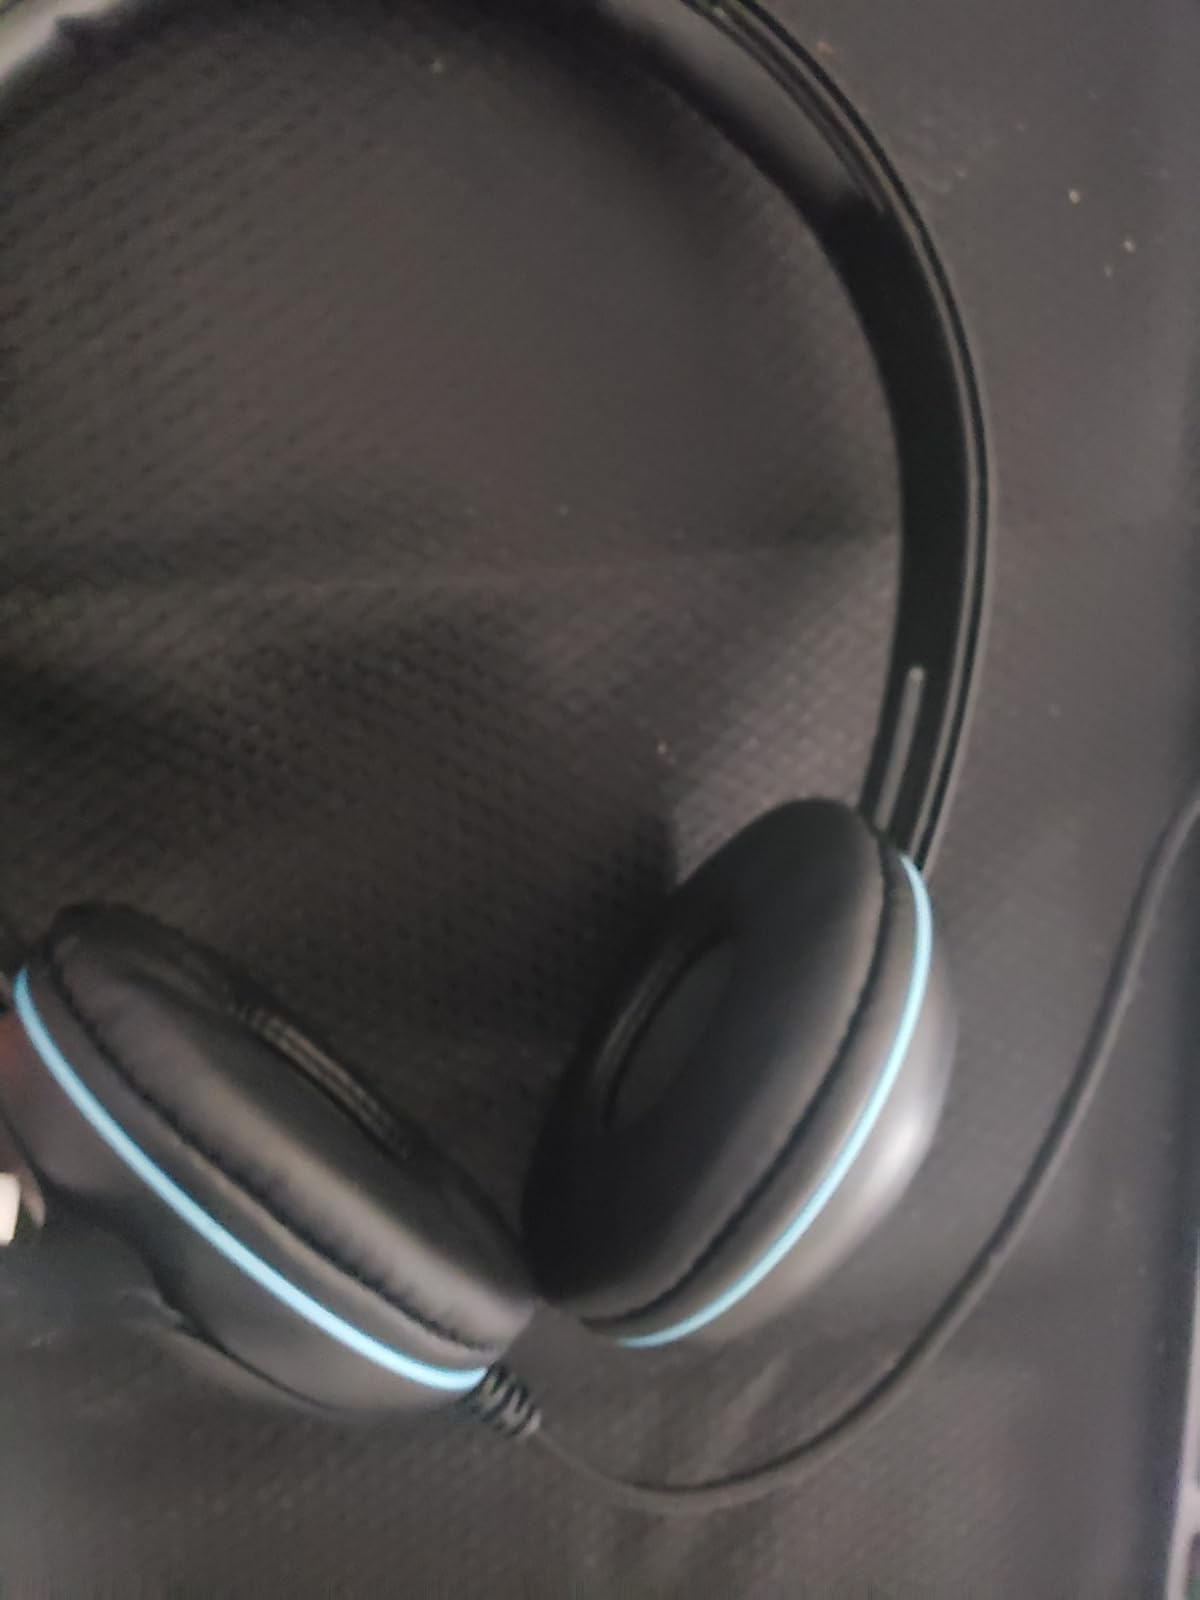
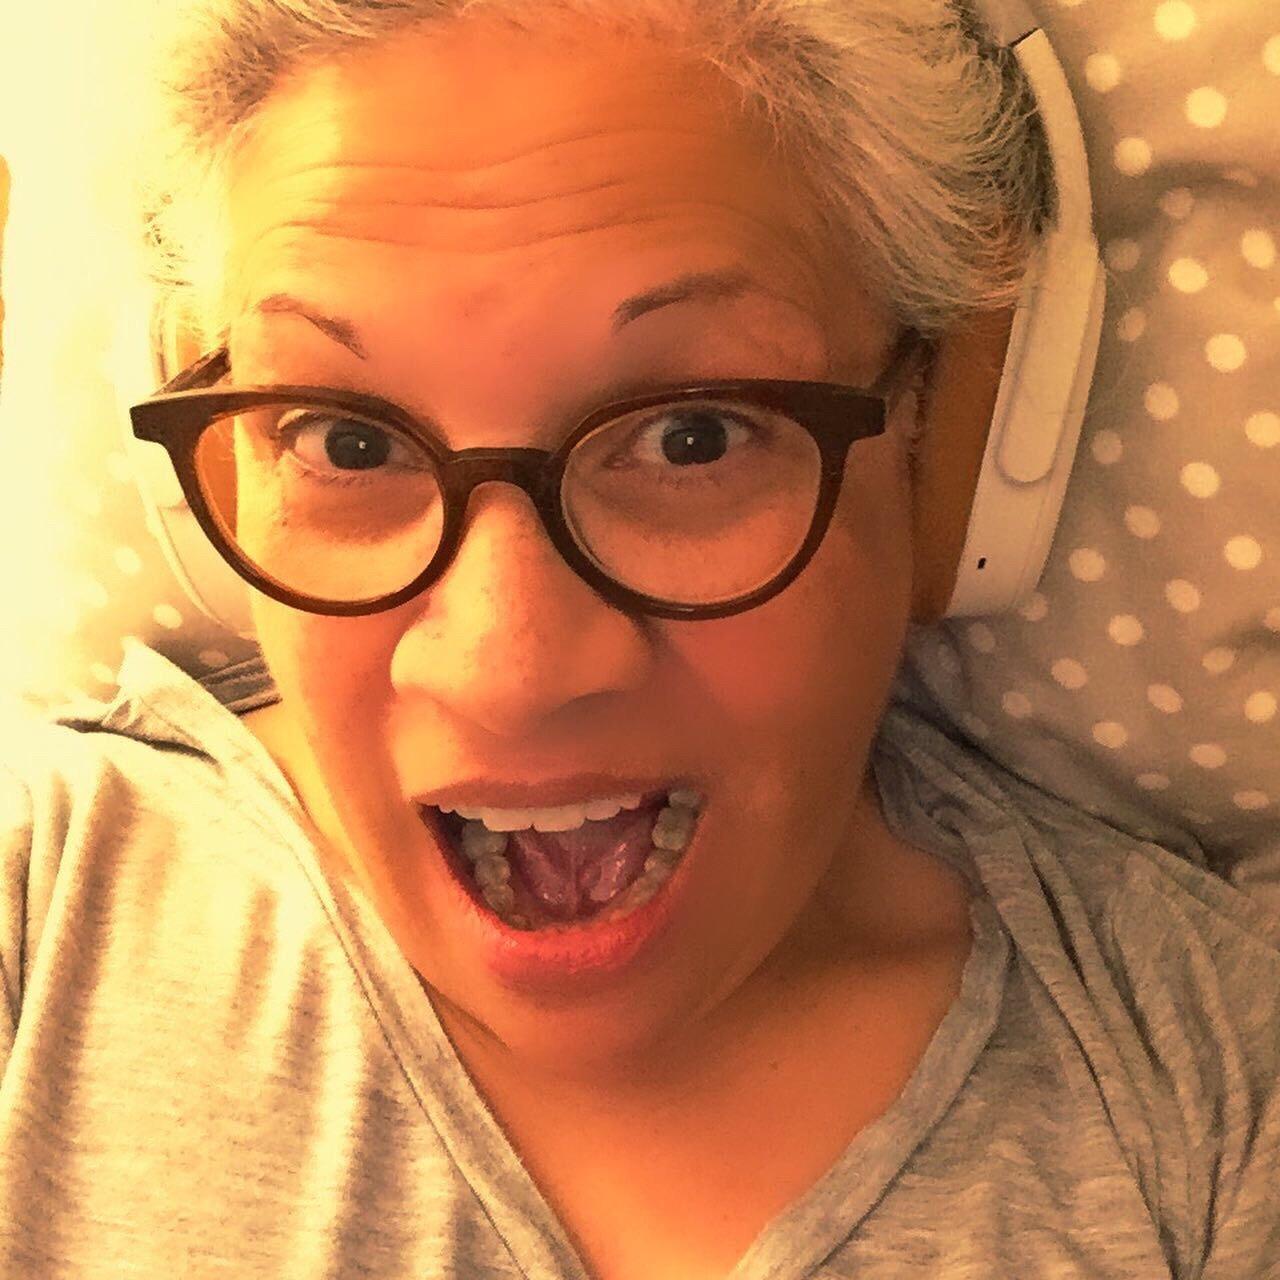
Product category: headphones
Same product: no